Cementoenamel junction

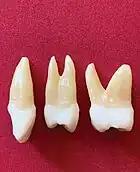

The shape and location of the cementoenamel junction (CEJ) on each tooth surface should be considered. CEJs differ from tooth to tooth in terms of their anatomy. The curvature of the CEJ is greatest on anterior teeth due to the narrow profile of these teeth. On the anteriors, the distal aspect's curvature is usually one mm lower than the mesial aspect. Posterior teeth have flatter CEJ curvatures on the inter-proximal surfaces in comparison to the anteriors.